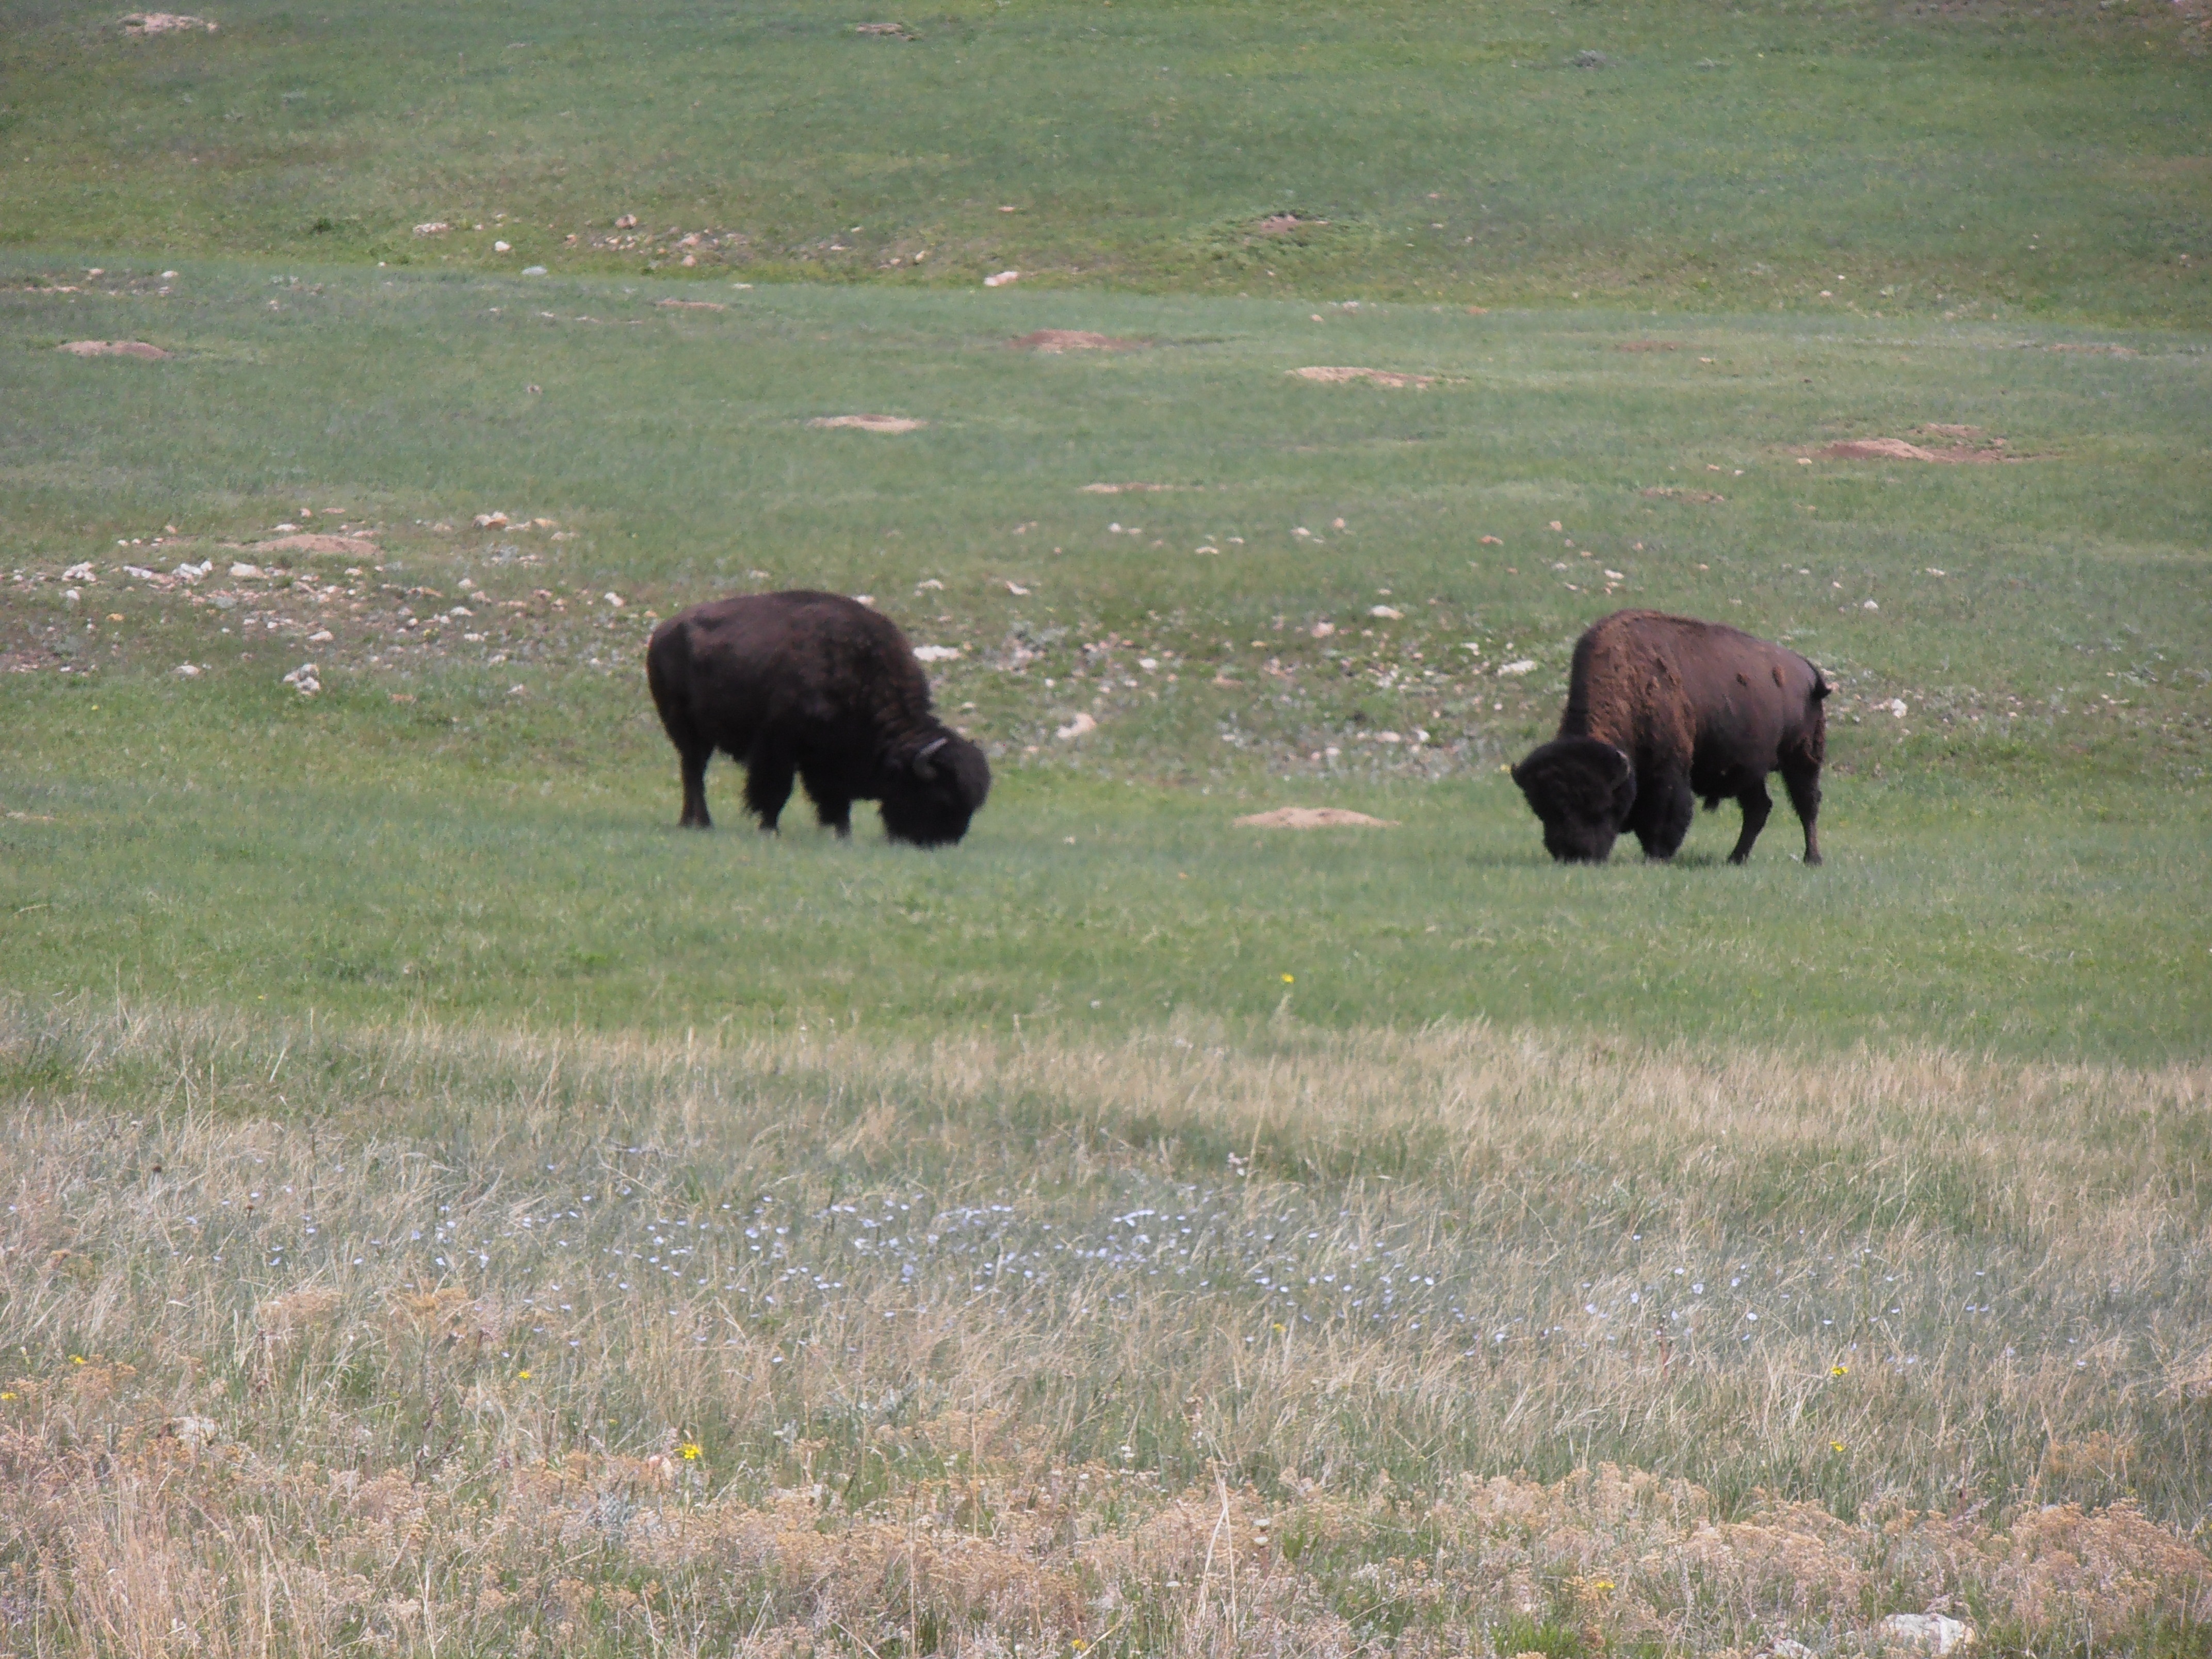
prairie, wildlife, herd, pasture, grazing, mammal, fauna, plain, grassland, bison, wyoming, buffalo, tundra, grizzly bear, cattle like mammal, muskox